Ellehammer semi-biplane

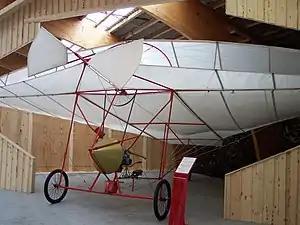
Replica of the semi-biplane in the Danmarks Flymuseum

The Ellehammer Semi-biplane was a pioneering aircraft flown in Denmark in 1906. Jacob Ellehammer built the aircraft based on his monoplane design of the previous year. Like that aircraft, it featured a large, triangular wing, with a motor (of Ellehammer's own design and construction) mounted beneath it. The pilot sat on a seat that was suspended like a pendulum, allowing him to shift his weight to control the aircraft, similar in concept (if not execution) to the control of a modern hang-glider. Unlike his monoplane, however, the semi-biplane's main wing formed a constant, unbroken span. Additionally, it was fitted with an upper wing of the same triangular shape, which connected to the main wing at its three corners and to an arch above the aircraft's centreline.